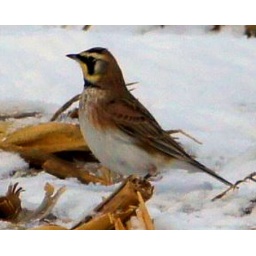
Photo by Cliff. Dickinson: Lakeshore Road east of Port Burwill,,East of detour sign in corn field on the left.